Second Battle of Komárom (1849)

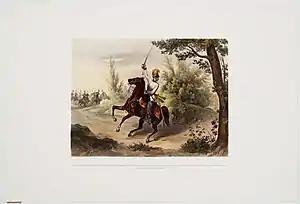
Fritz L'Allemandː Scene from the Battle of Komárom at 2 July 1849. The cavalry battle before Ószőny

The Simbschen brigade began a weak counterattack before retreating, under Hungarian cannon fire, behind a row of hills to continue their march towards Ószőny and the Benedek brigade. The rest of IV Corps (most of the Karl chevau-léger regiment, the 20th cavalry battery) remained in the center out of Hungarian cannon range to reinforce the Jablonowski brigade's left wing, while the Lederer heavy cavalry brigade strengthened the brigade's right wing. The Russian Panyutyin division remained in reserve at the rear, between I and IV Corps. The Simbschen cavalry brigade, under heavy attack, was reinforced by the third cavalry battery and two companies of the Ferdinand cuirassier regiment. The Hungarians began a cavalry and artillery counterattack at the Monostor trenches, which was countered by Wohlgemuth by advancing slightly to the right (towards the entrenched encampment) and ordering three of his cavalry batteries to engage in an artillery duel with the Hungarian batteries.